New Madrid seismic zone

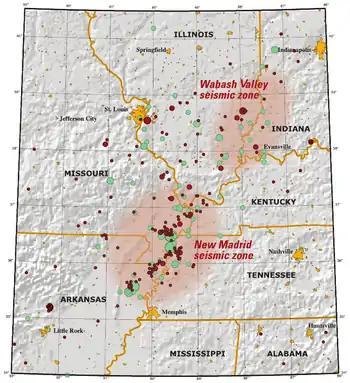
Earthquakes in the New Madrid and Wabash Valley seismic zones from 1974 to 2002, with magnitudes larger than 2.5

The zone had four of the largest earthquakes in recorded North American history, with moment magnitudes estimated to be as large as 7 or greater, all occurring within a 3-month period between December 1811 and February 1812. Many of the published accounts describe the cumulative effects of all the earthquakes, known as the New Madrid Sequence, so finding the individual effects of each quake can be difficult. Magnitude estimates and epicenters are based on interpretations of historical accounts and may vary.